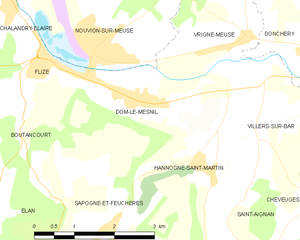
Carte des communes françaises: Dom-le-Mesnil